Åram Church

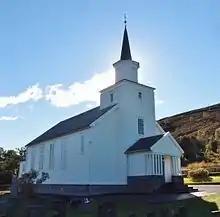
View of the church

Åram Church is a parish church of the Church of Norway in Vanylven Municipality in Møre og Romsdal county, Norway. It is located in the village of Åram in the northern part of the municipality. It is the church for the Åram parish which is part of the Søre Sunnmøre prosti (deanery) in the Diocese of Møre (since 2002; prior to that time it was part of the Sande parish). The white, wooden church was built in a long church design in 1927 using plans drawn up by the architect Sivert Storegjerde. The church seats about 300 people.